Giovanni Falcone

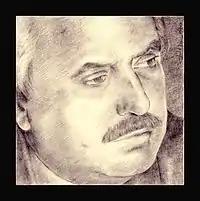
Antimafia prosecutor Giovanni Falcone in a drawing

In early 1980, Falcone joined the ‘Office of Instruction’ (Ufficio istruzione), the investigative branch of the Prosecution Office of Palermo. He started to work at a particularly tense moment. Judge Cesare Terranova, a former parliamentary deputy and Antimafia reformer who had been the main prosecutor of the Mafia in the 1960s, was to have headed this office, but he was killed on 25 September 1979. Only two months earlier, on 21 July 1979, Boris Giuliano had been assassinated; he headed the police investigation squad investigating heroin trafficking by the Mafia headed by and Salvatore Inzerillo. Taking Terranova's place was Rocco Chinnici, who was murdered by the Mafia in July 1983.